List of governors of Bukovina

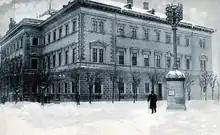
Seat of the government of Bucovina 1873–1905

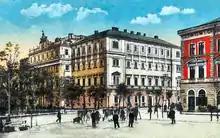
Seat of the government of Bucovina after 1905

The last president of the Duchy, Joseph Graf von Etzdorf, could practically not perform his duties due to the war. He also had to change constantly his official residence: Vatra Dornei, then Cluj, Prague, Stanislau and at last Cernăuți.